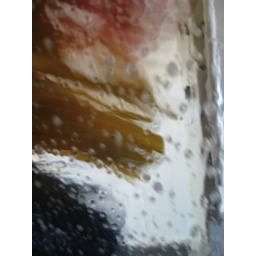
the cheapest car wash near my job also happens to be the most colorful one.